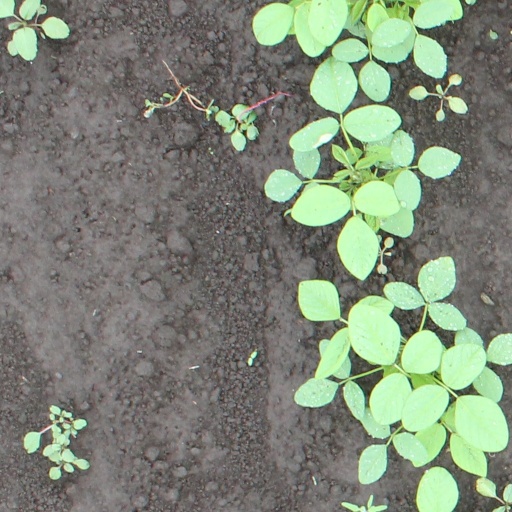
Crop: soybean